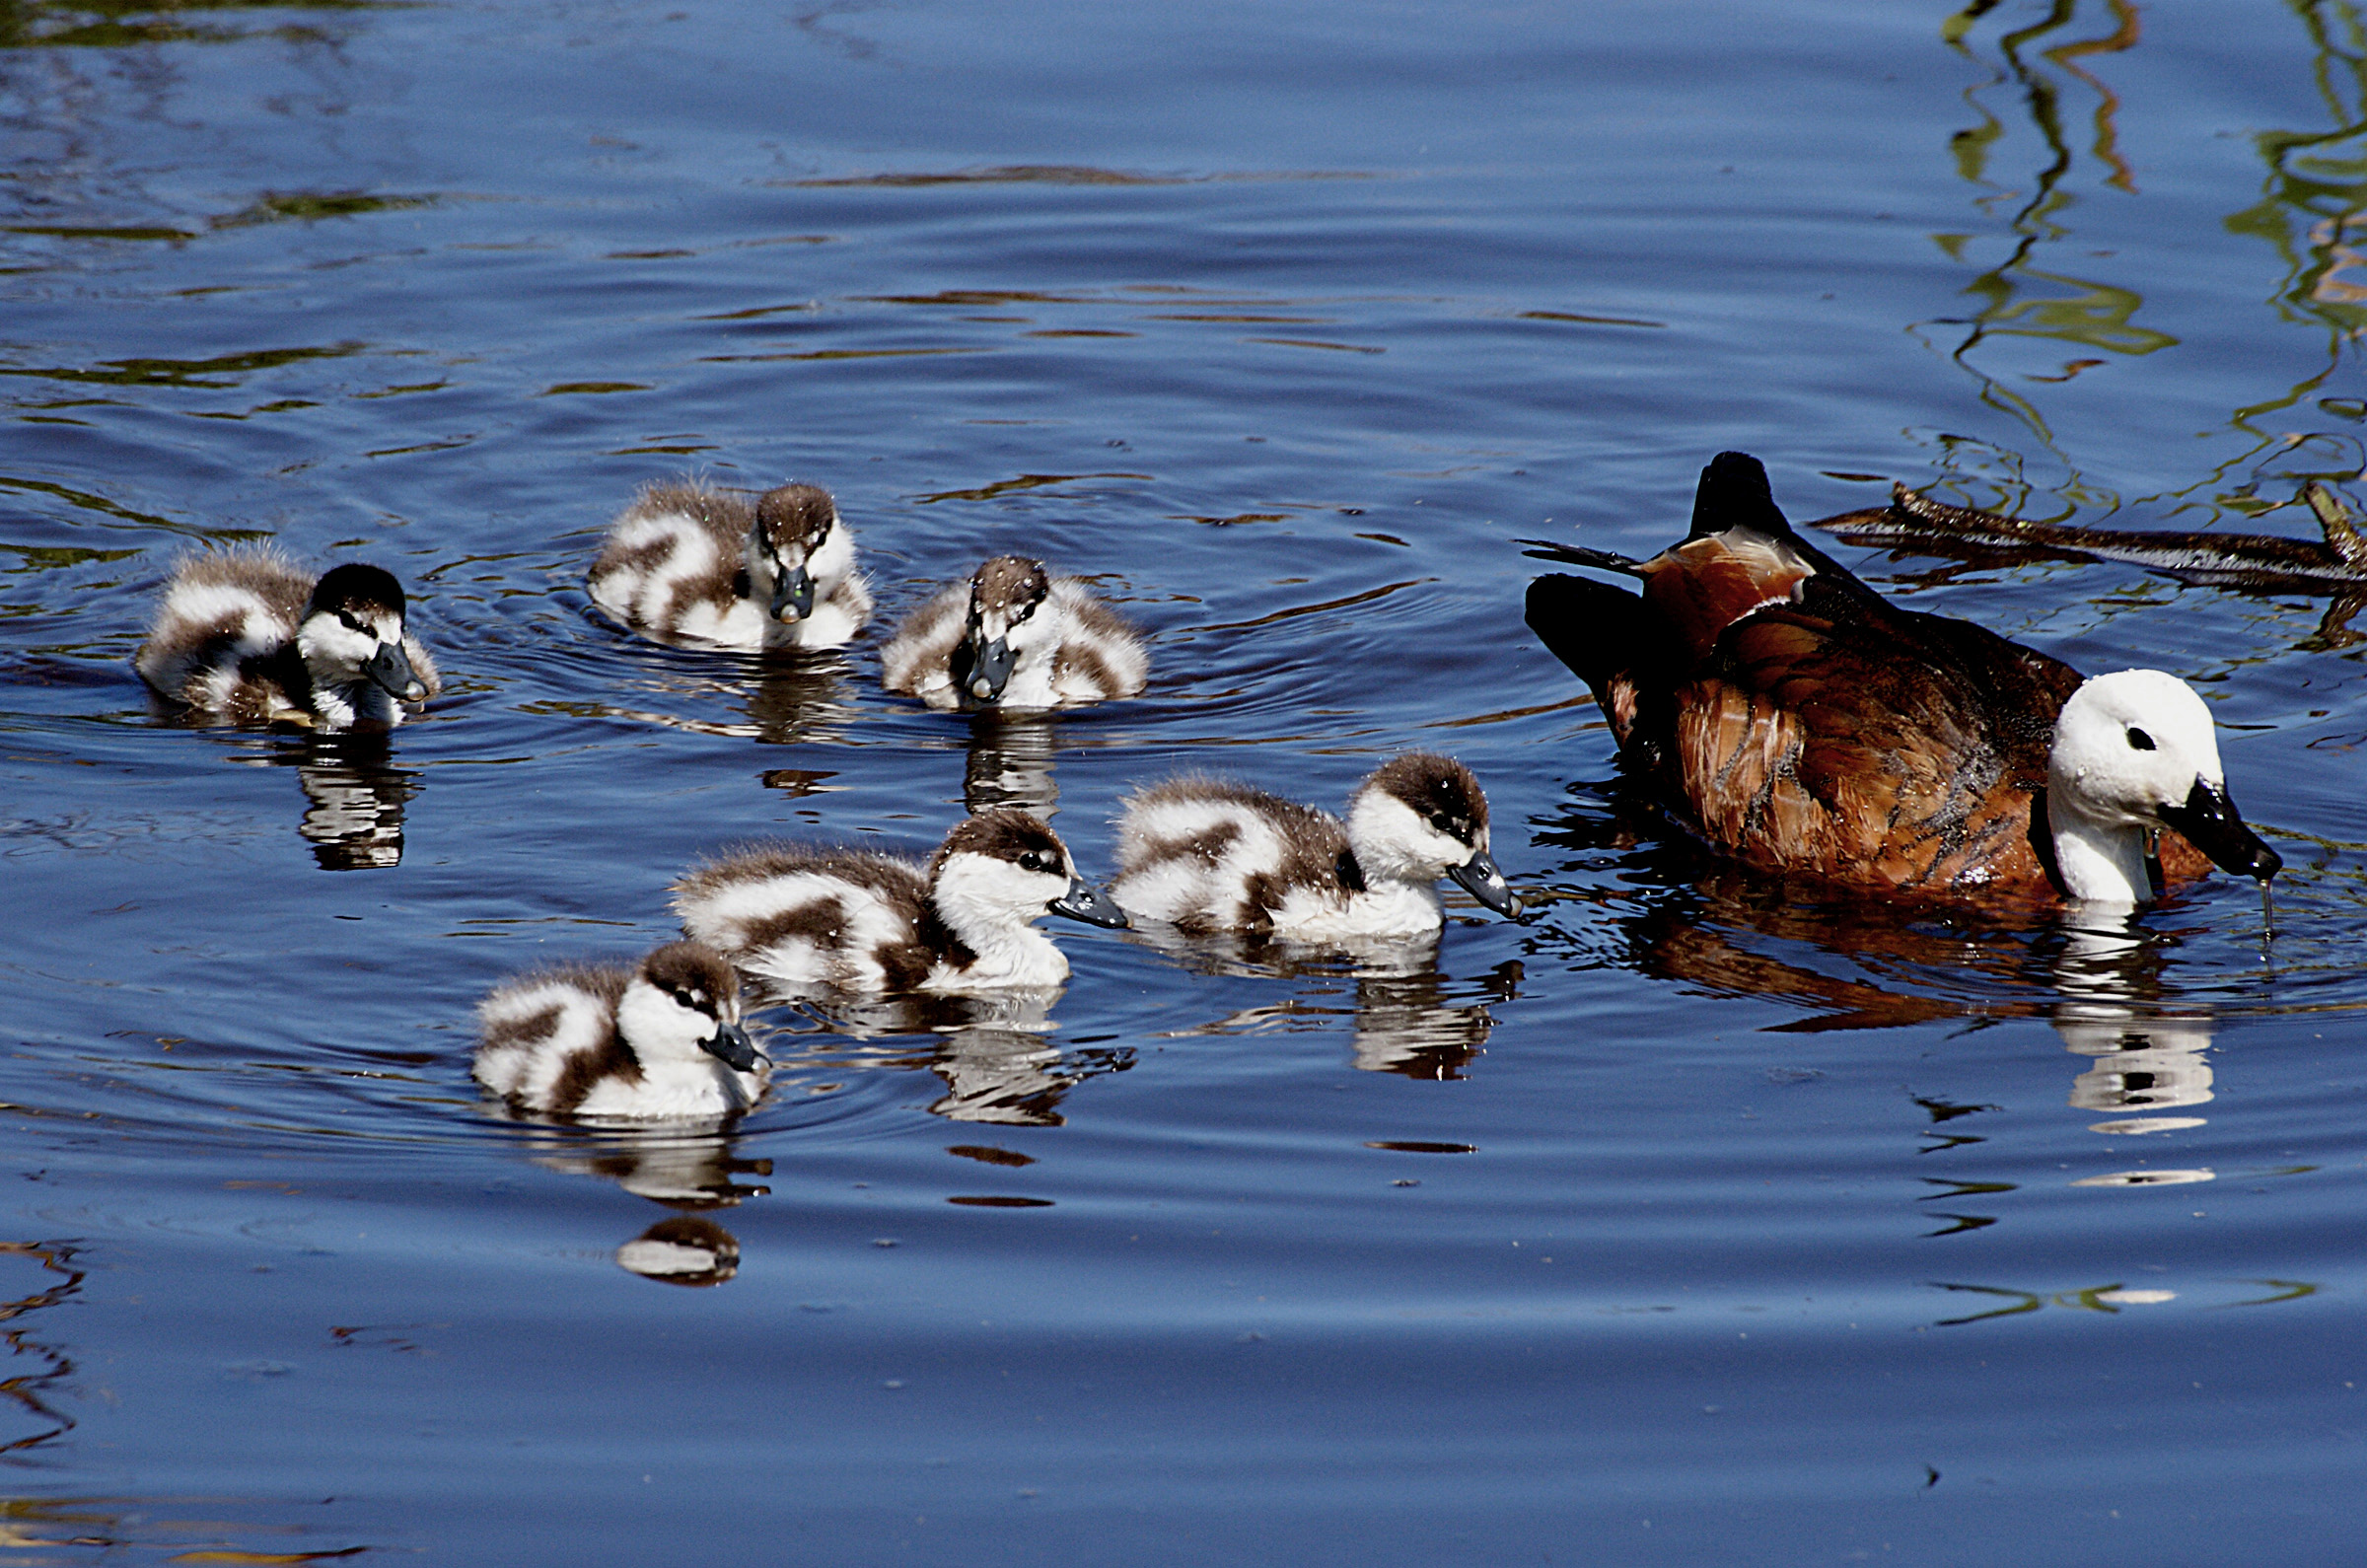
water, nature, bird, pond, wildlife, spring, reflection, fauna, duck, vertebrate, ducks, waterfowl, water bird, ducklings, ducks geese and swans